Stanislav Stanojevic

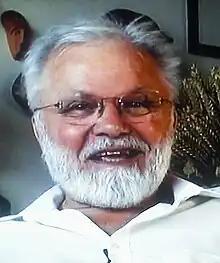
Stanislav Stanojevic (2004)

Stanislav Stanojevic (born 27 December 1938) is a film director, screenwriter, and French actor. He has lived in Paris since 1966 and is also a writer.